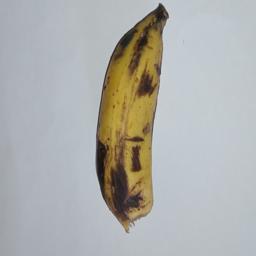
Banana variety: Champa Kola